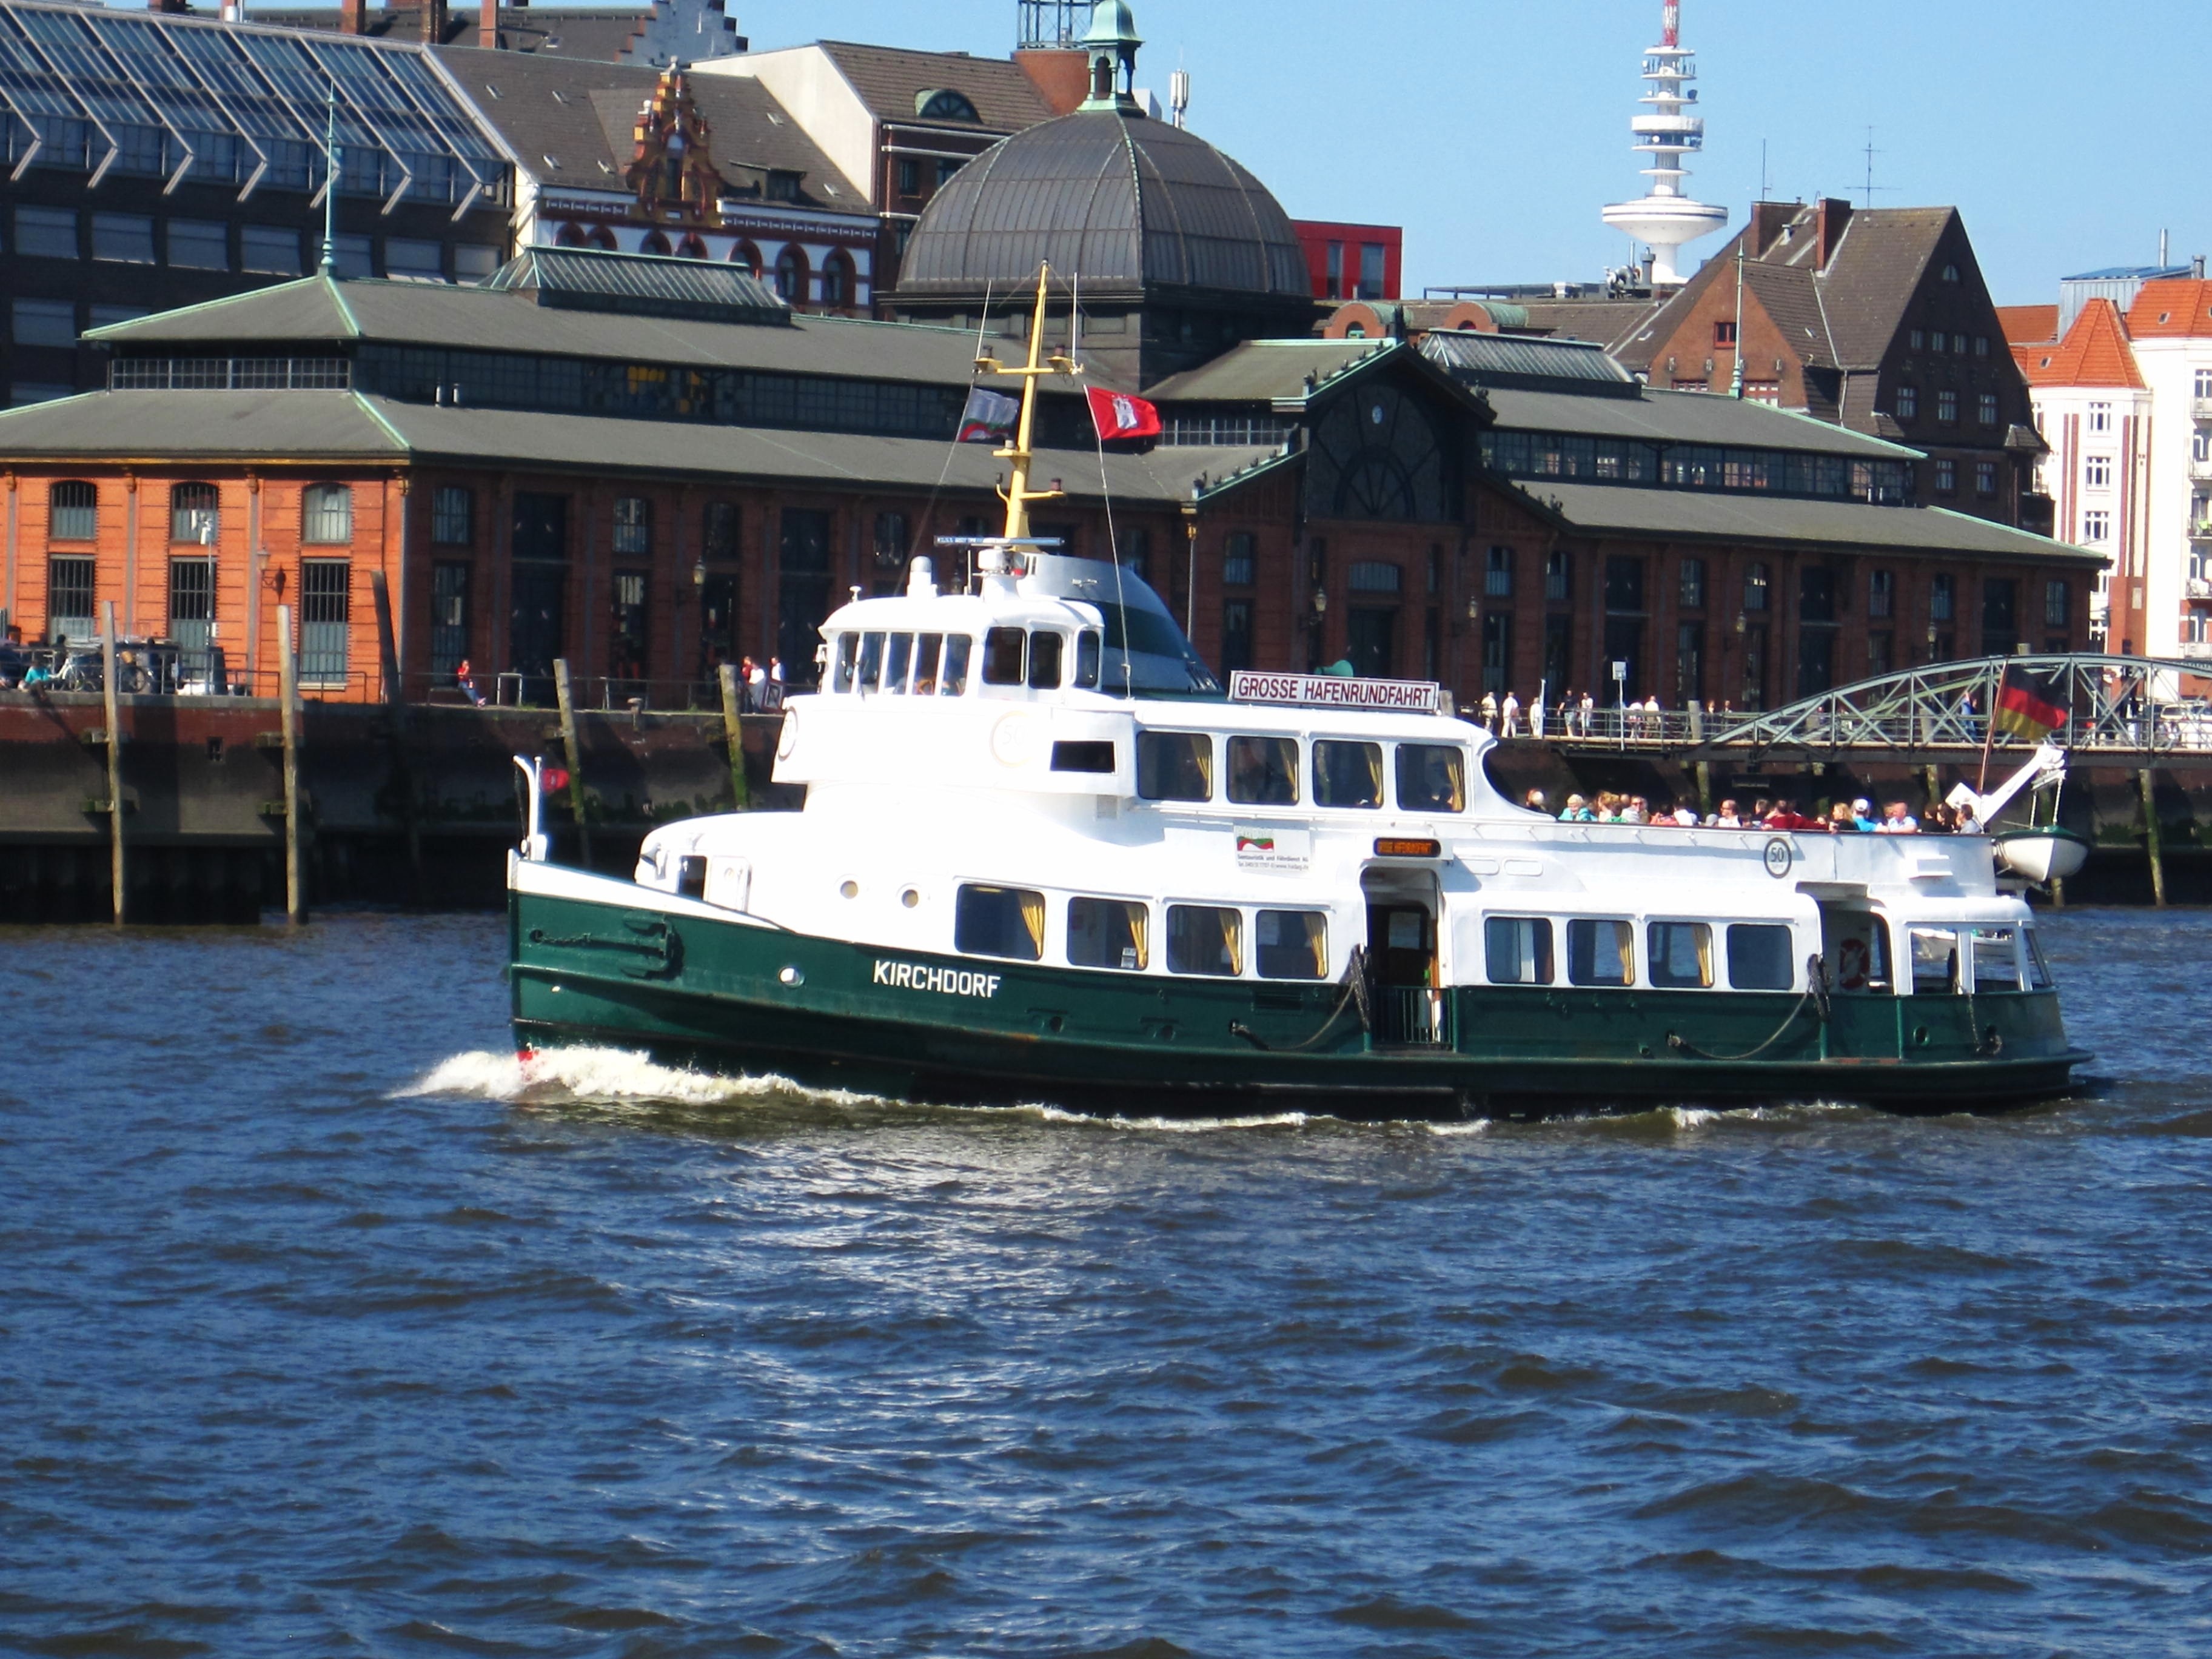
boat, ship, vehicle, yacht, cargo ship, ferry, maritime, tugboat, watercraft, steamboat, historically, elbe, hamburg, hamburg port, hanseatic, port of hamburg, hamburgisch, motor ship, harbor cruise ship, ms kirchdorf, fish auction hall, elbschiff, typical hamburg, cosmopolitan city, passenger ship, paddle steamer